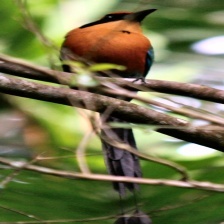
Species: RUFUOS MOTMOT
Scientific name: BARYPHTHENGUS MARTII